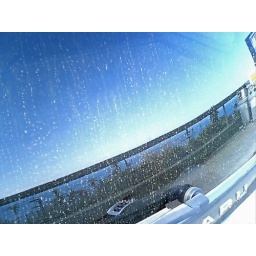
Reflected blue sky in the rear window of SUBARU. Plants at the fence is aloe. At Izu, Japn.